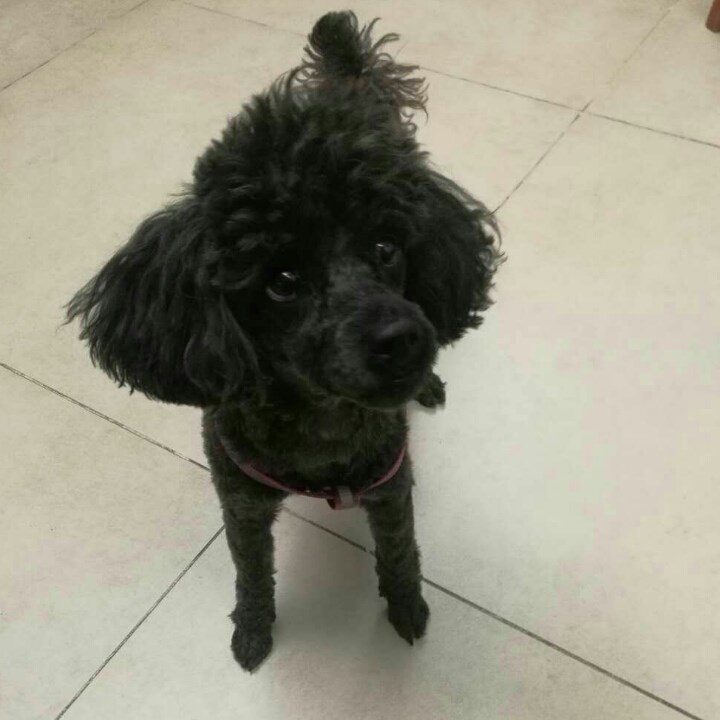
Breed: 2925-n000114-toy_poodle